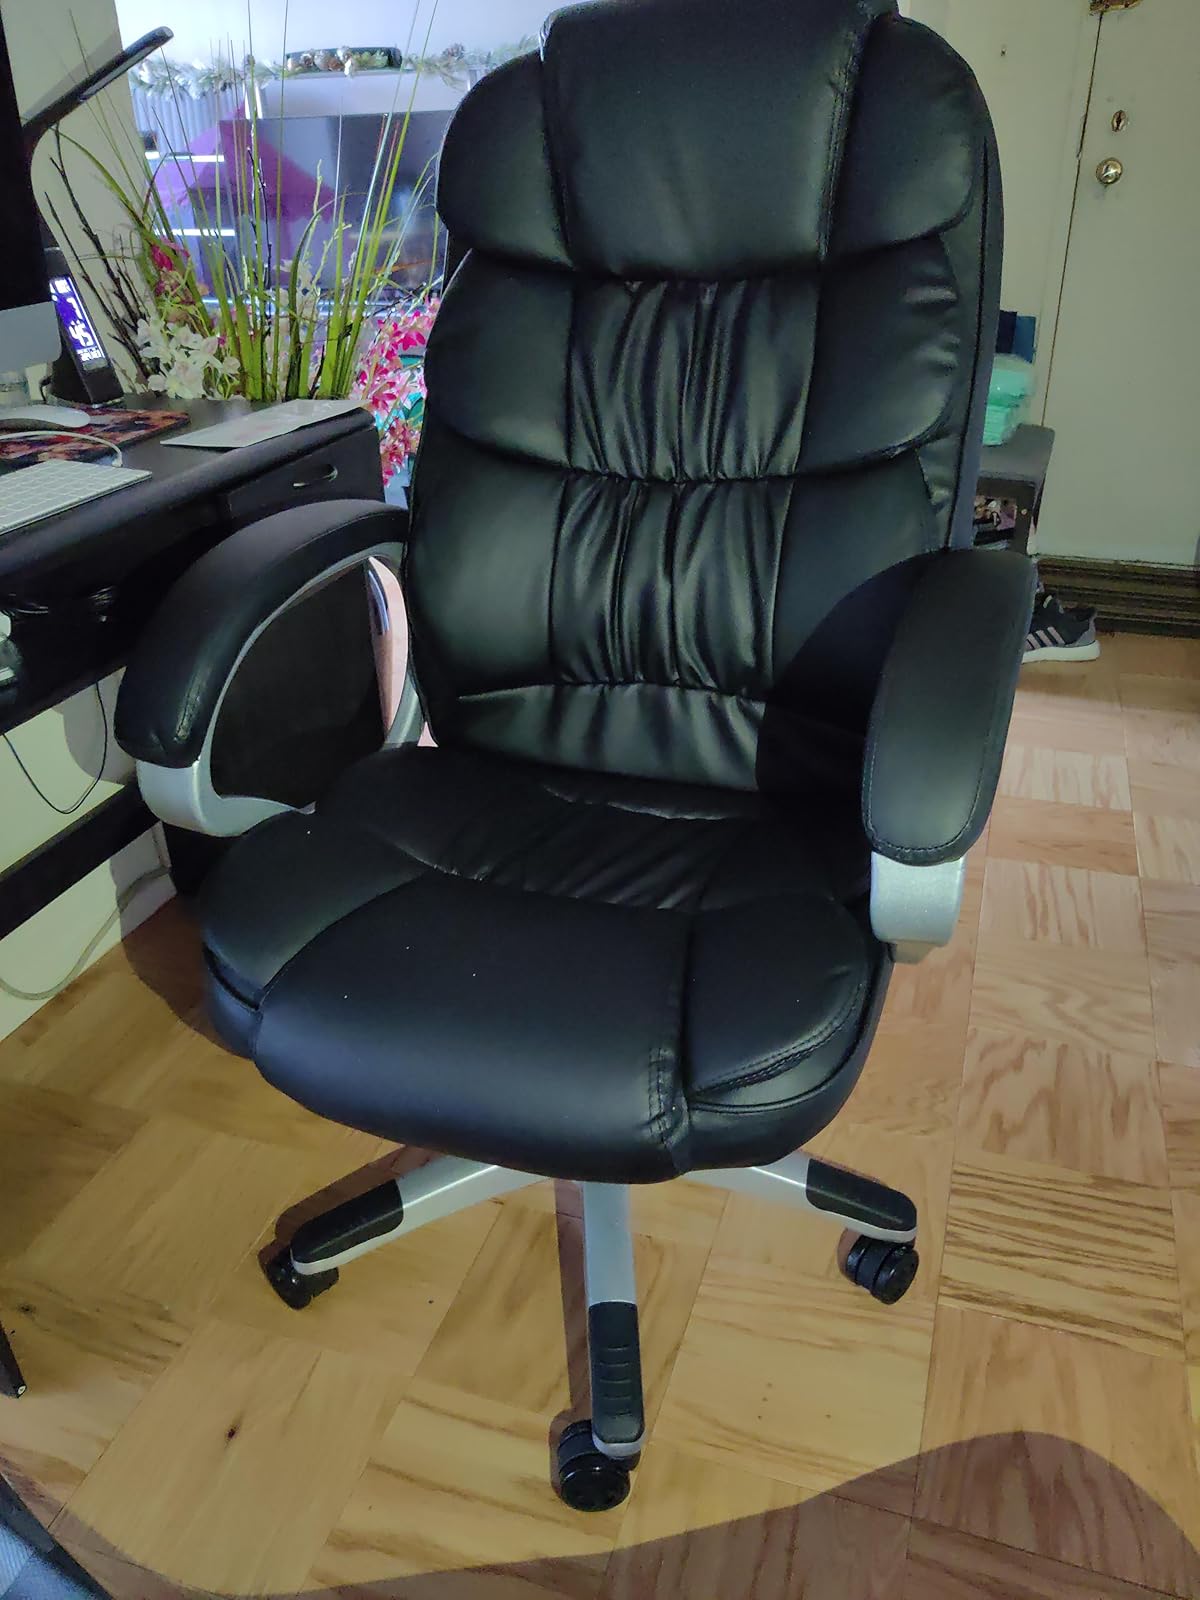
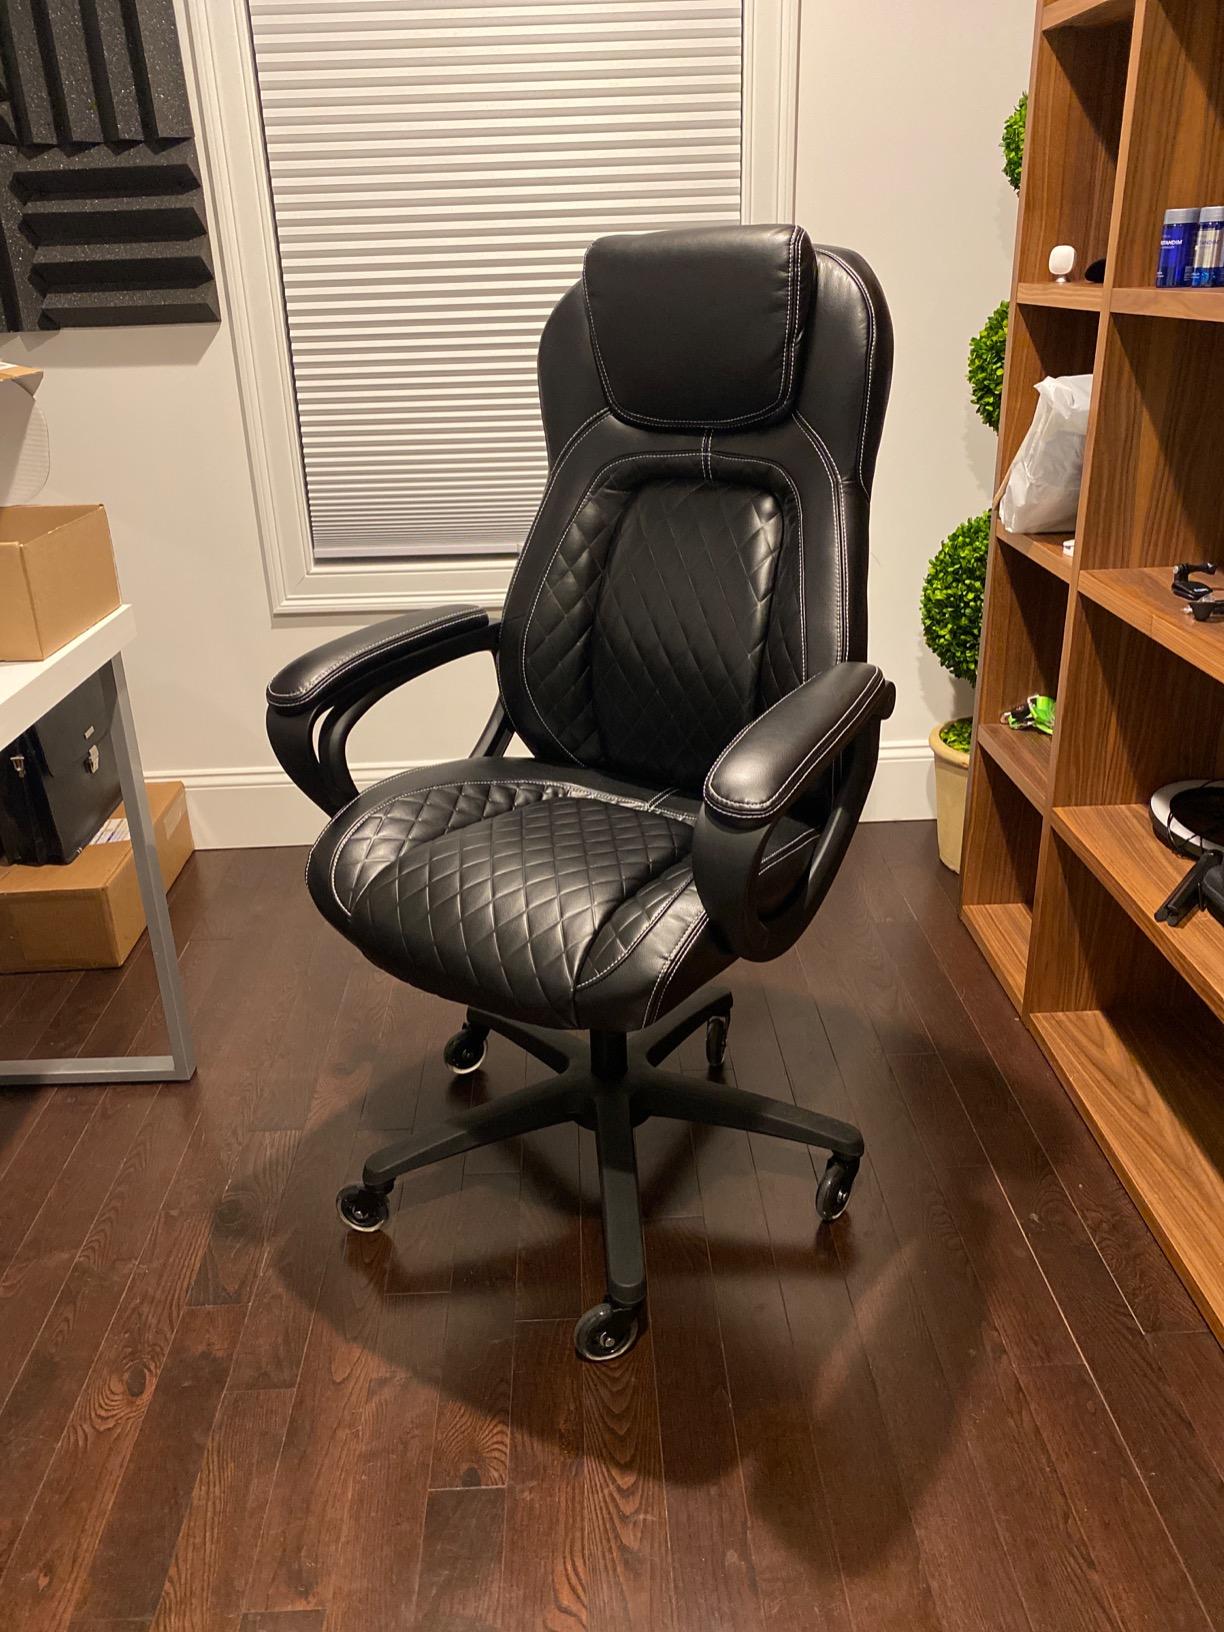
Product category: items_chair
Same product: no